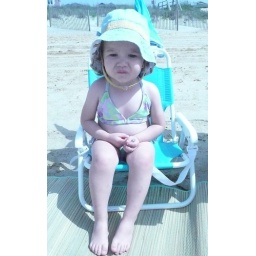
sitting in my new chair